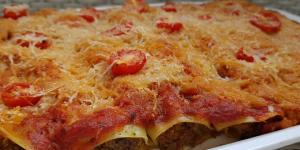
canelones de carne vegetal